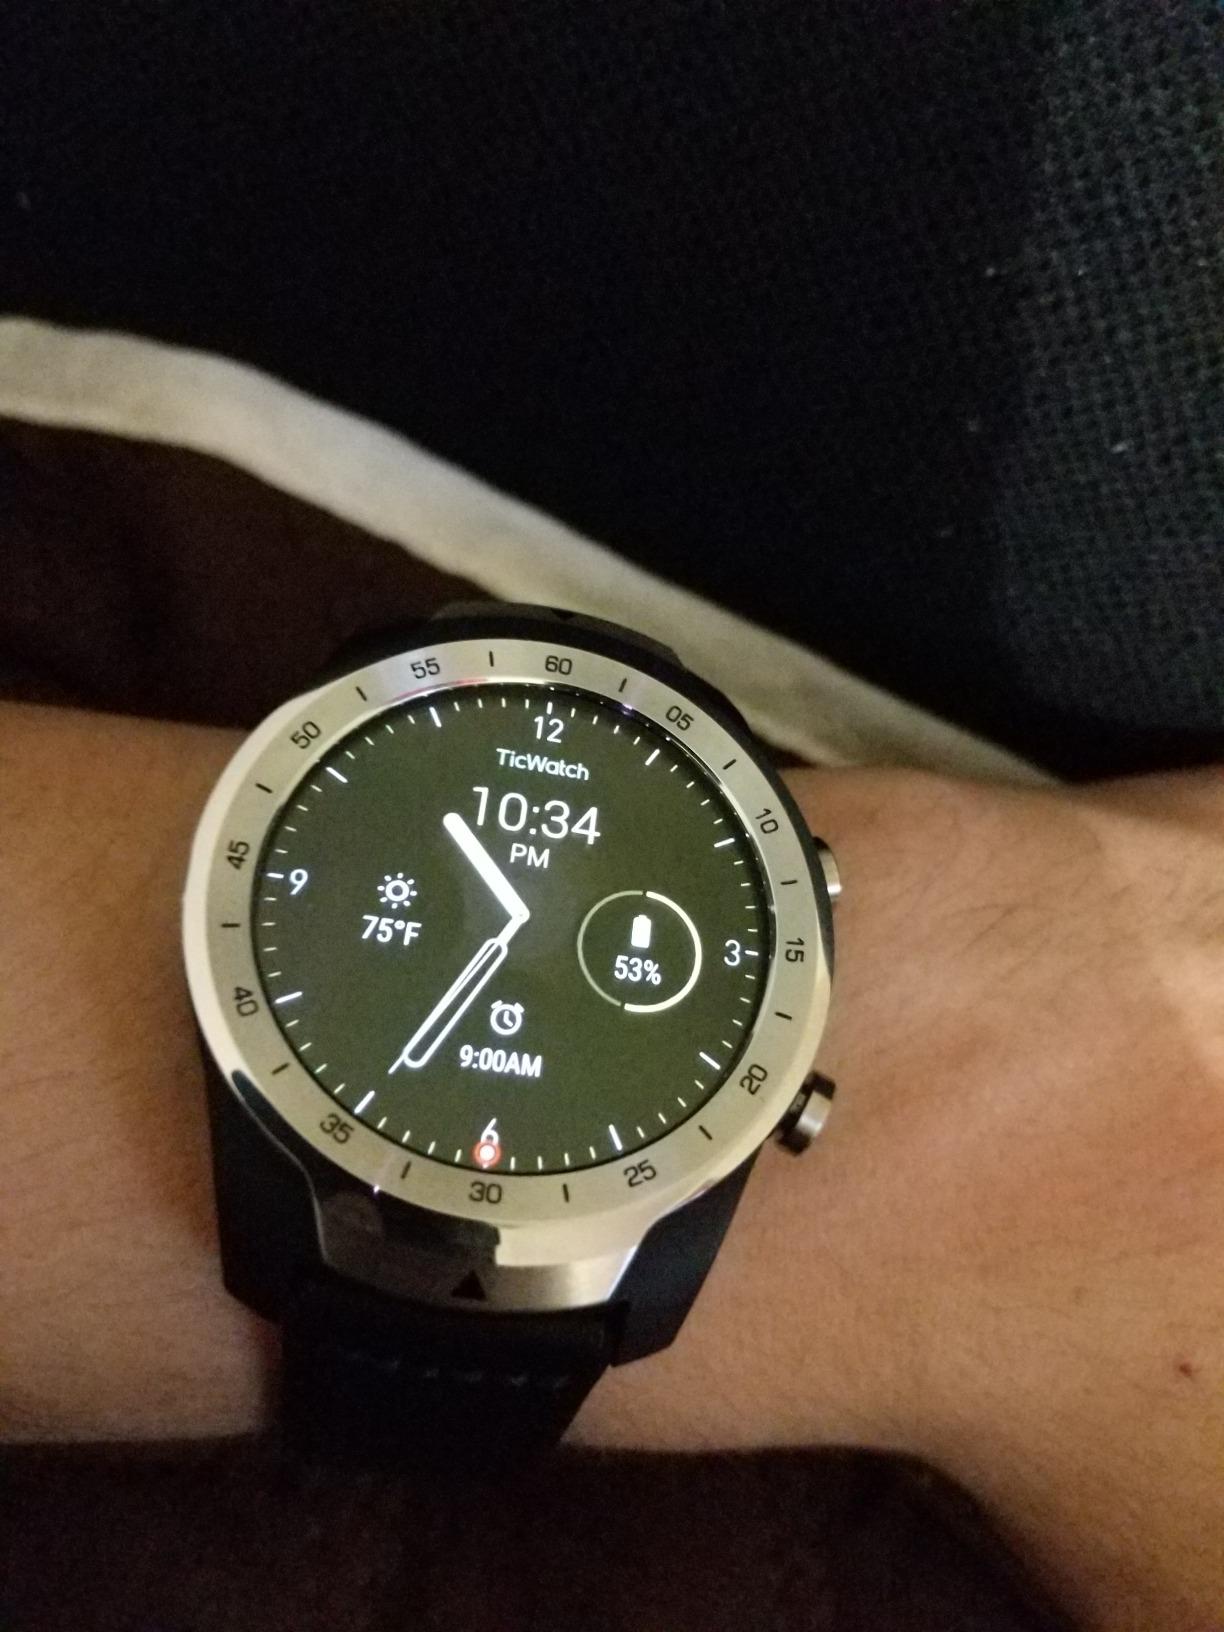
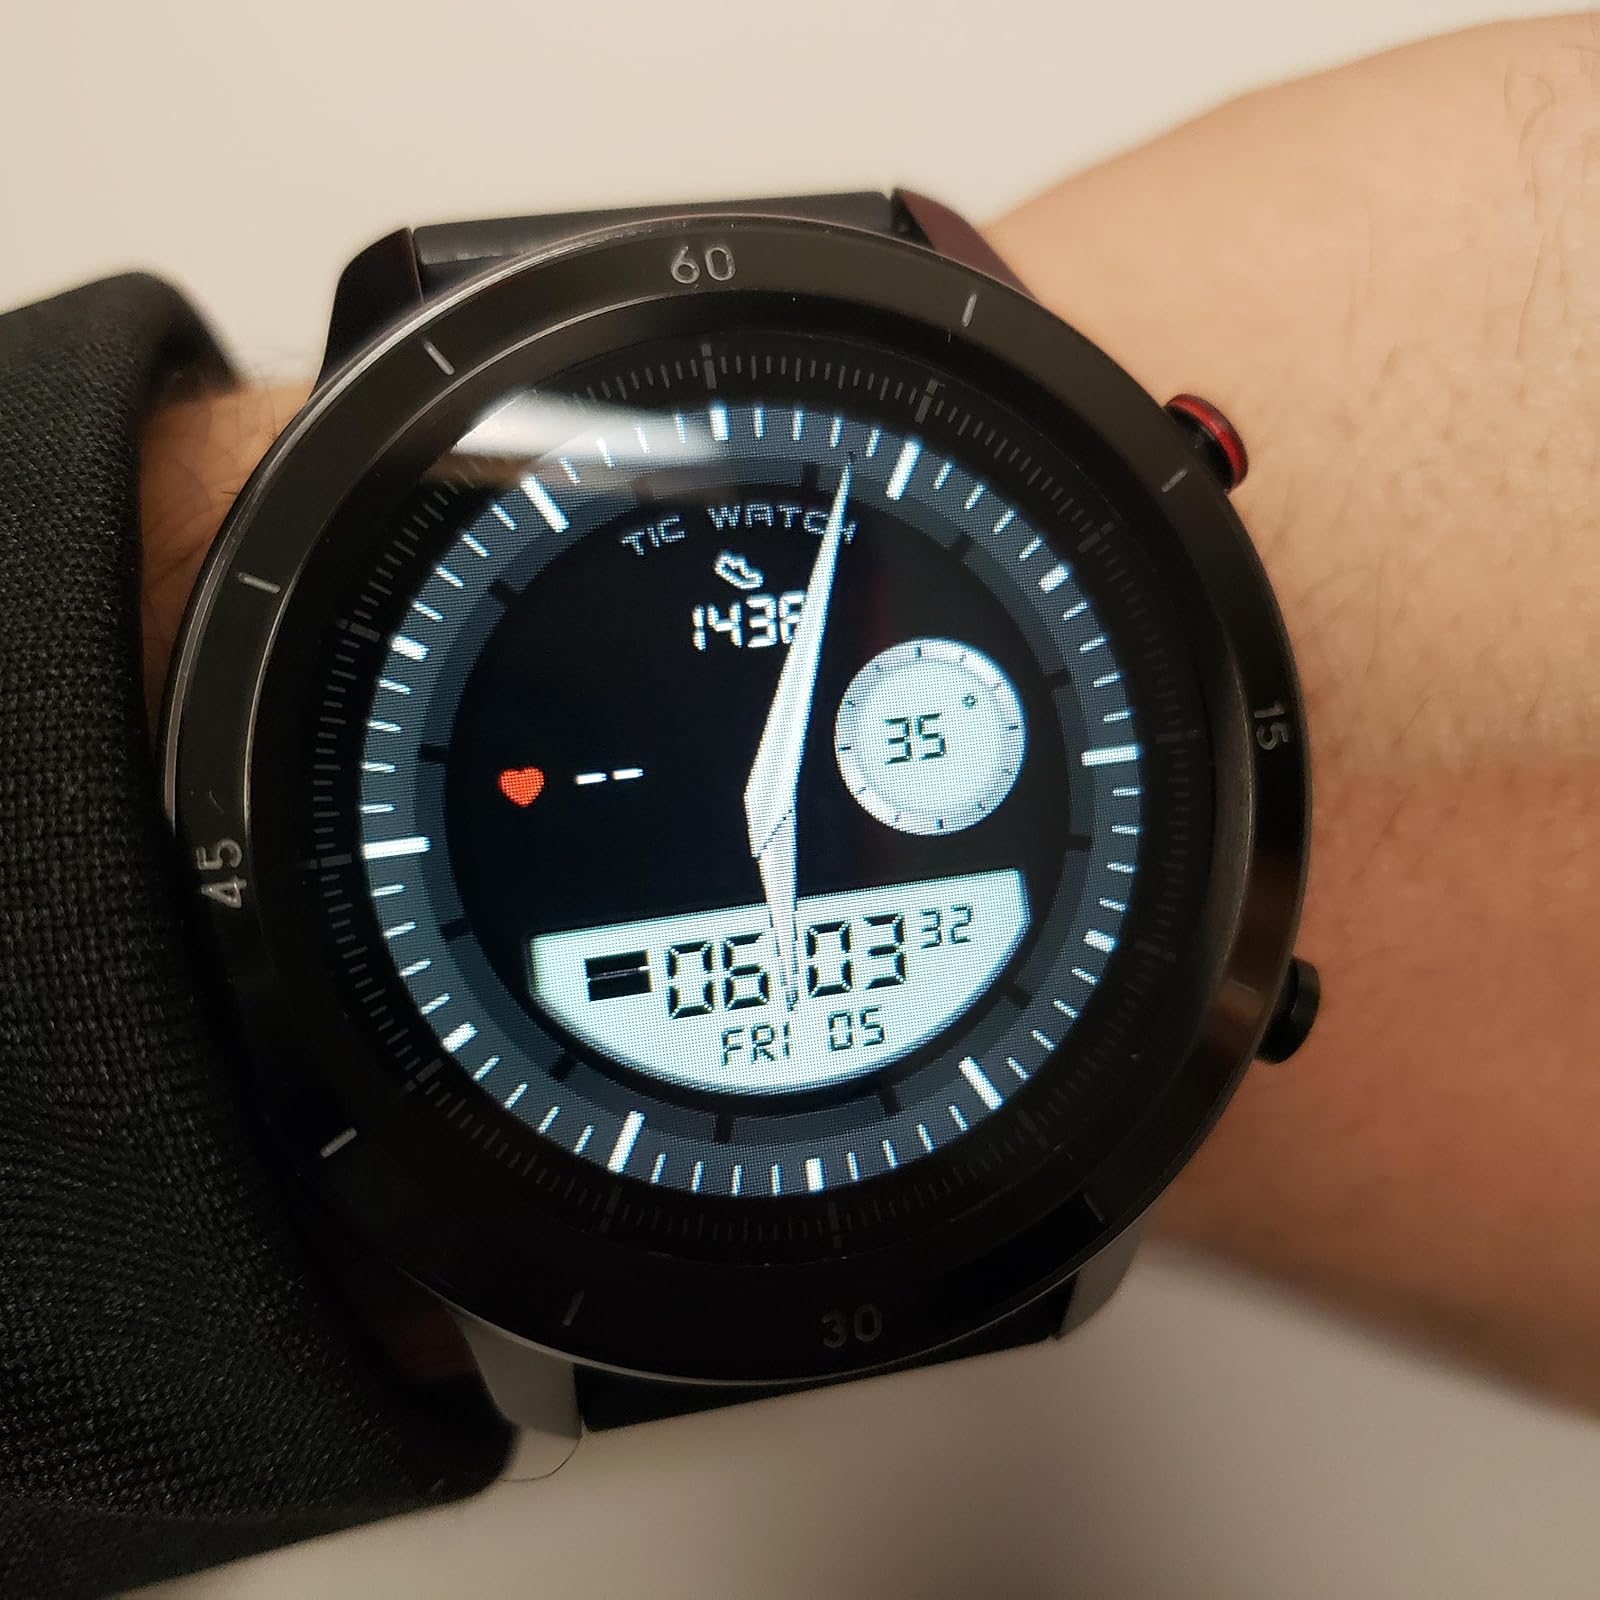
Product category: smartwatch
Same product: no